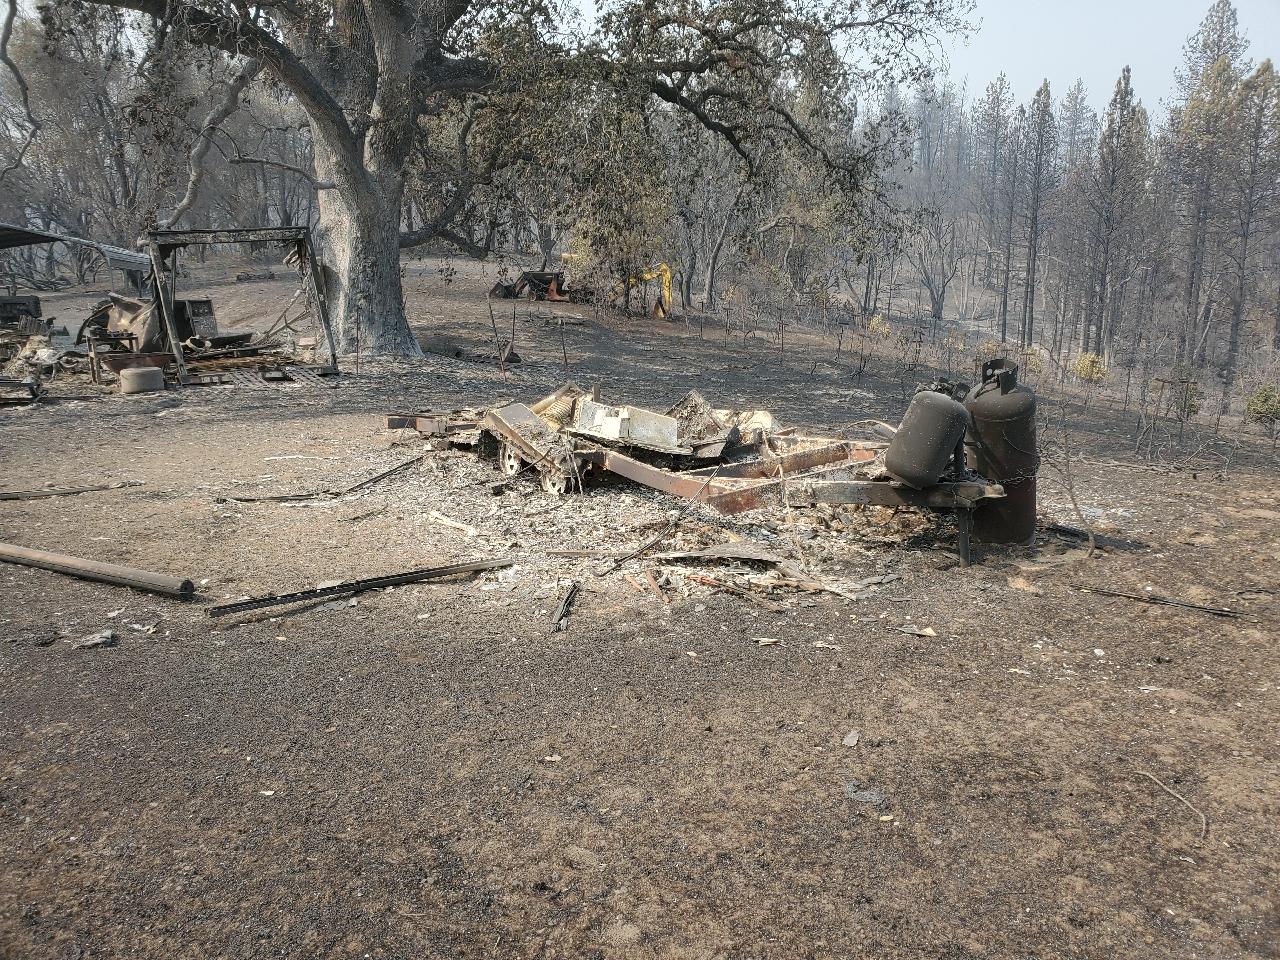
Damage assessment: destroyed